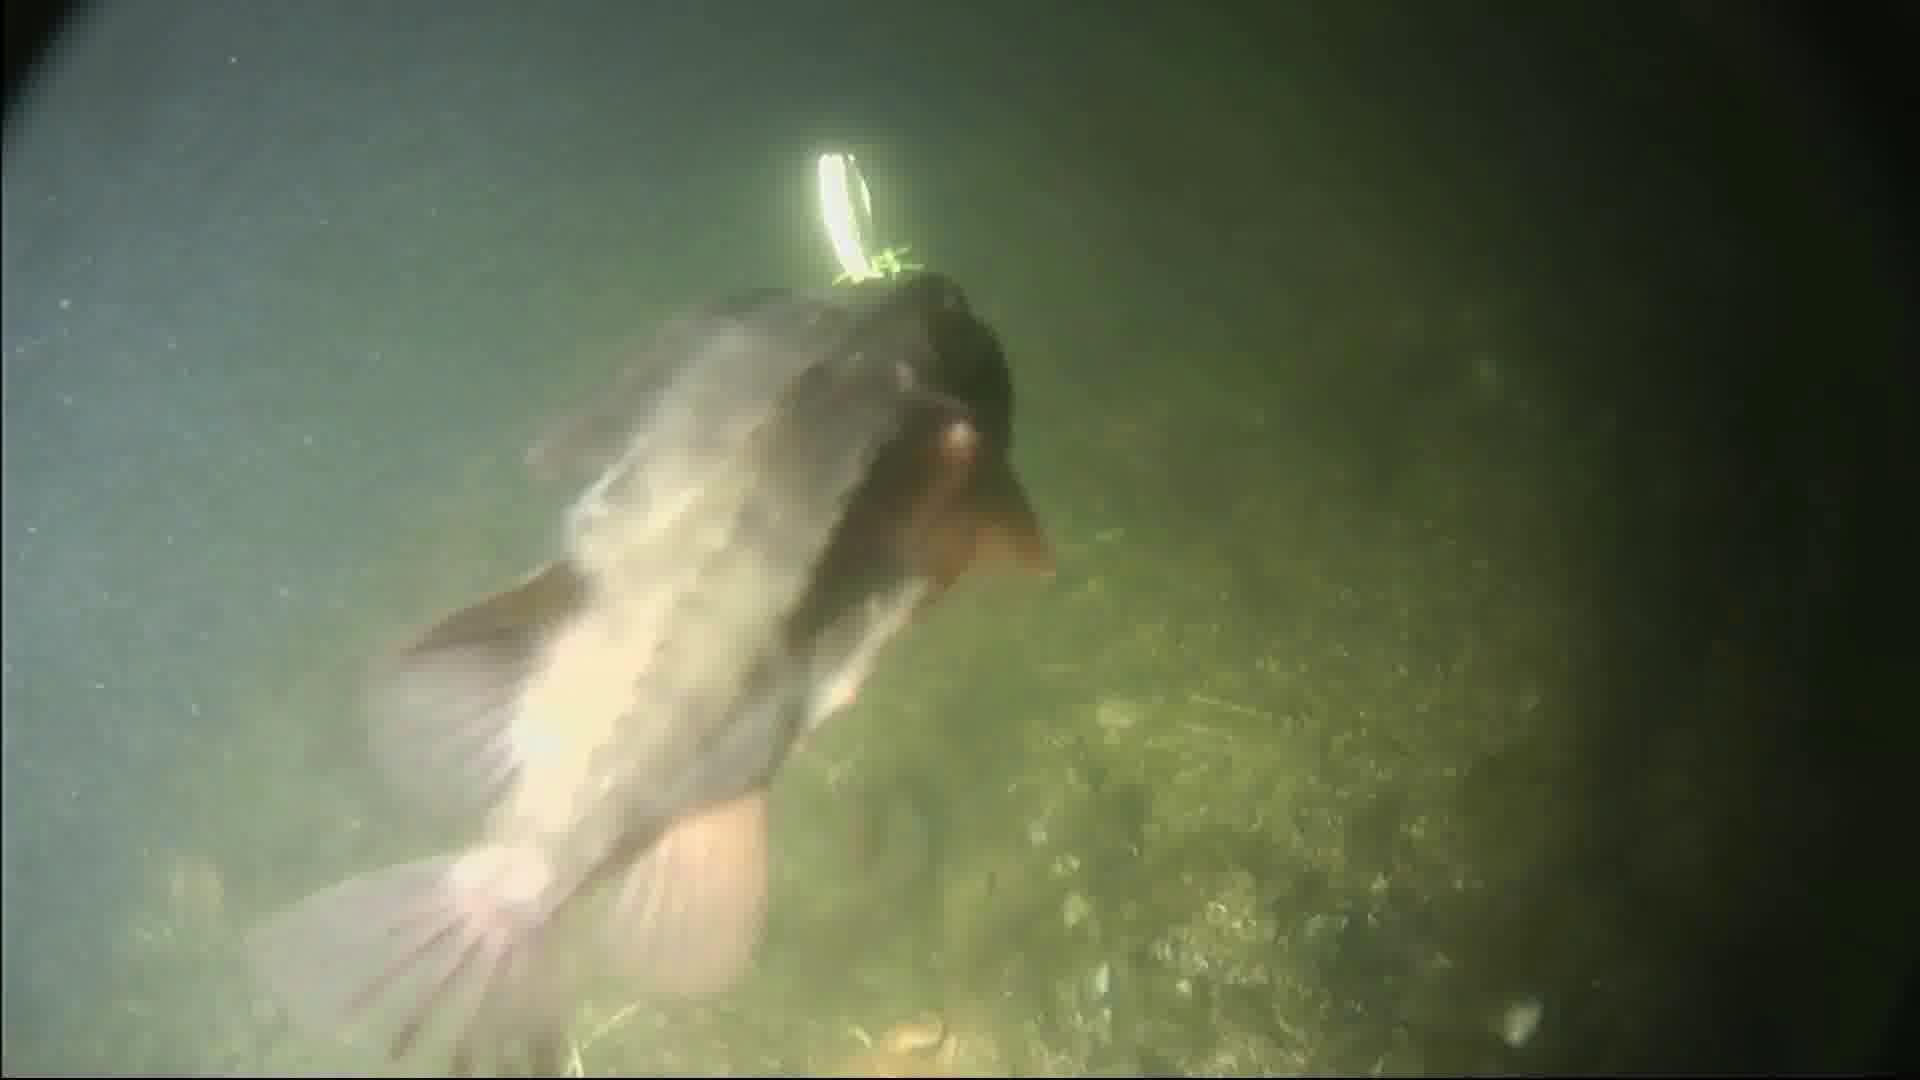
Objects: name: fish
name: starfish
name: crab